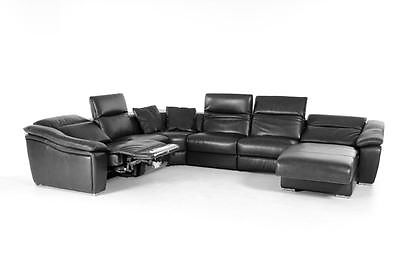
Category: sofa